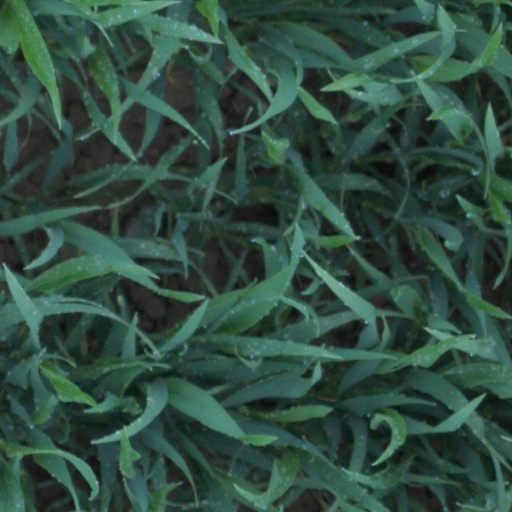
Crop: wheat